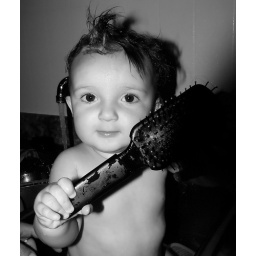
Austin getting an adorable baby bath in the kitchen sink. This kid was born to pose!!